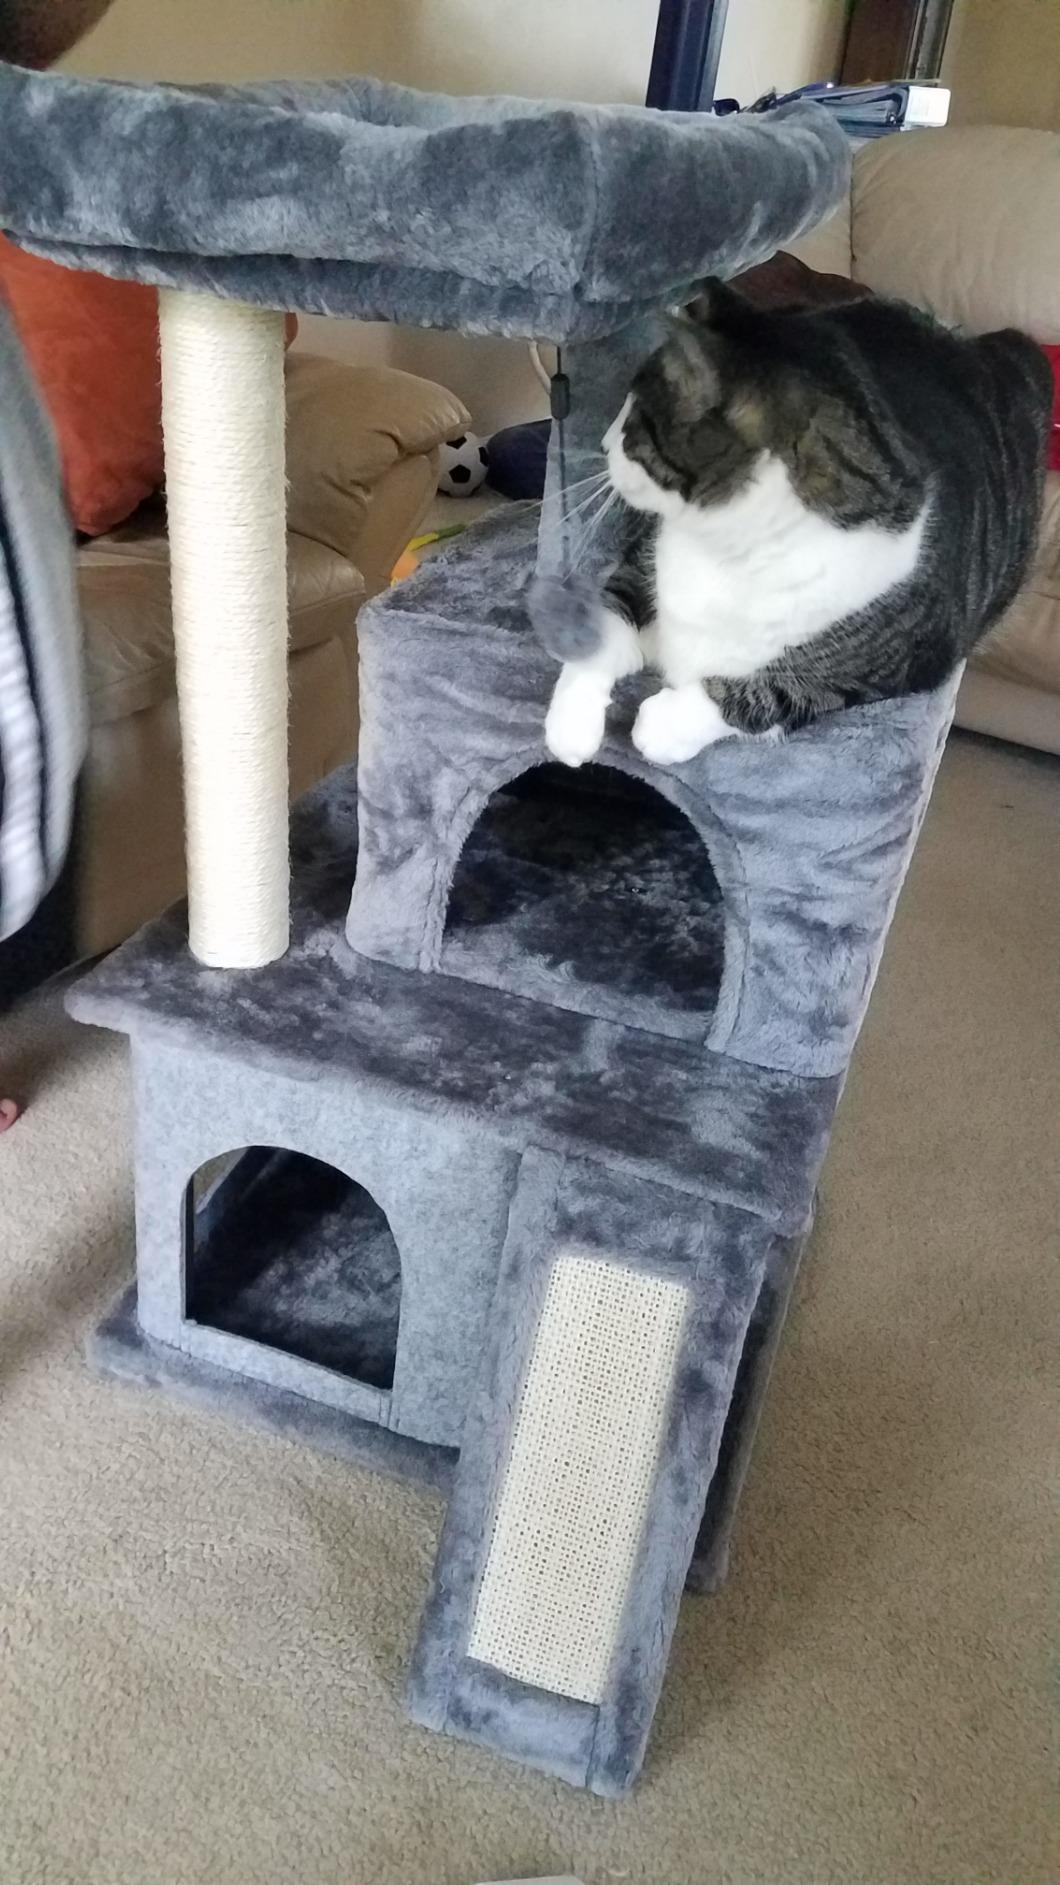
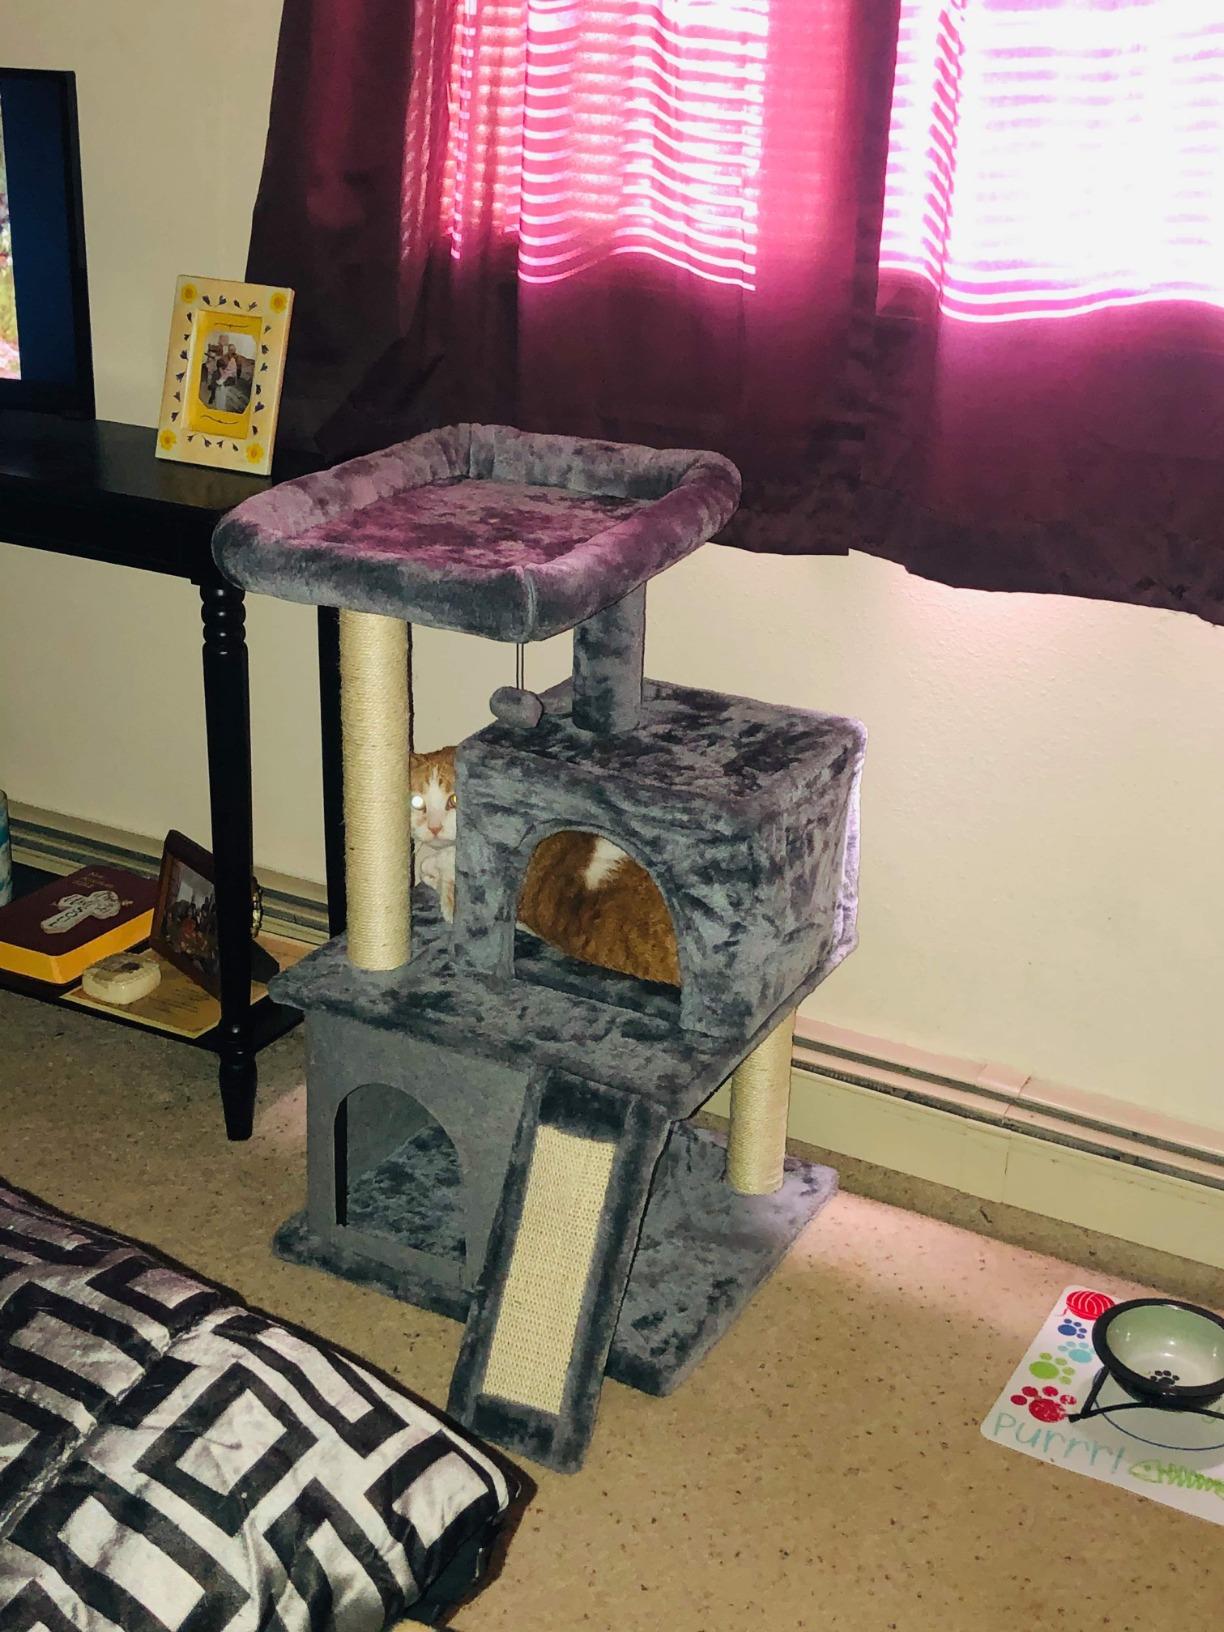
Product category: items_cat tree
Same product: yes